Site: saxony
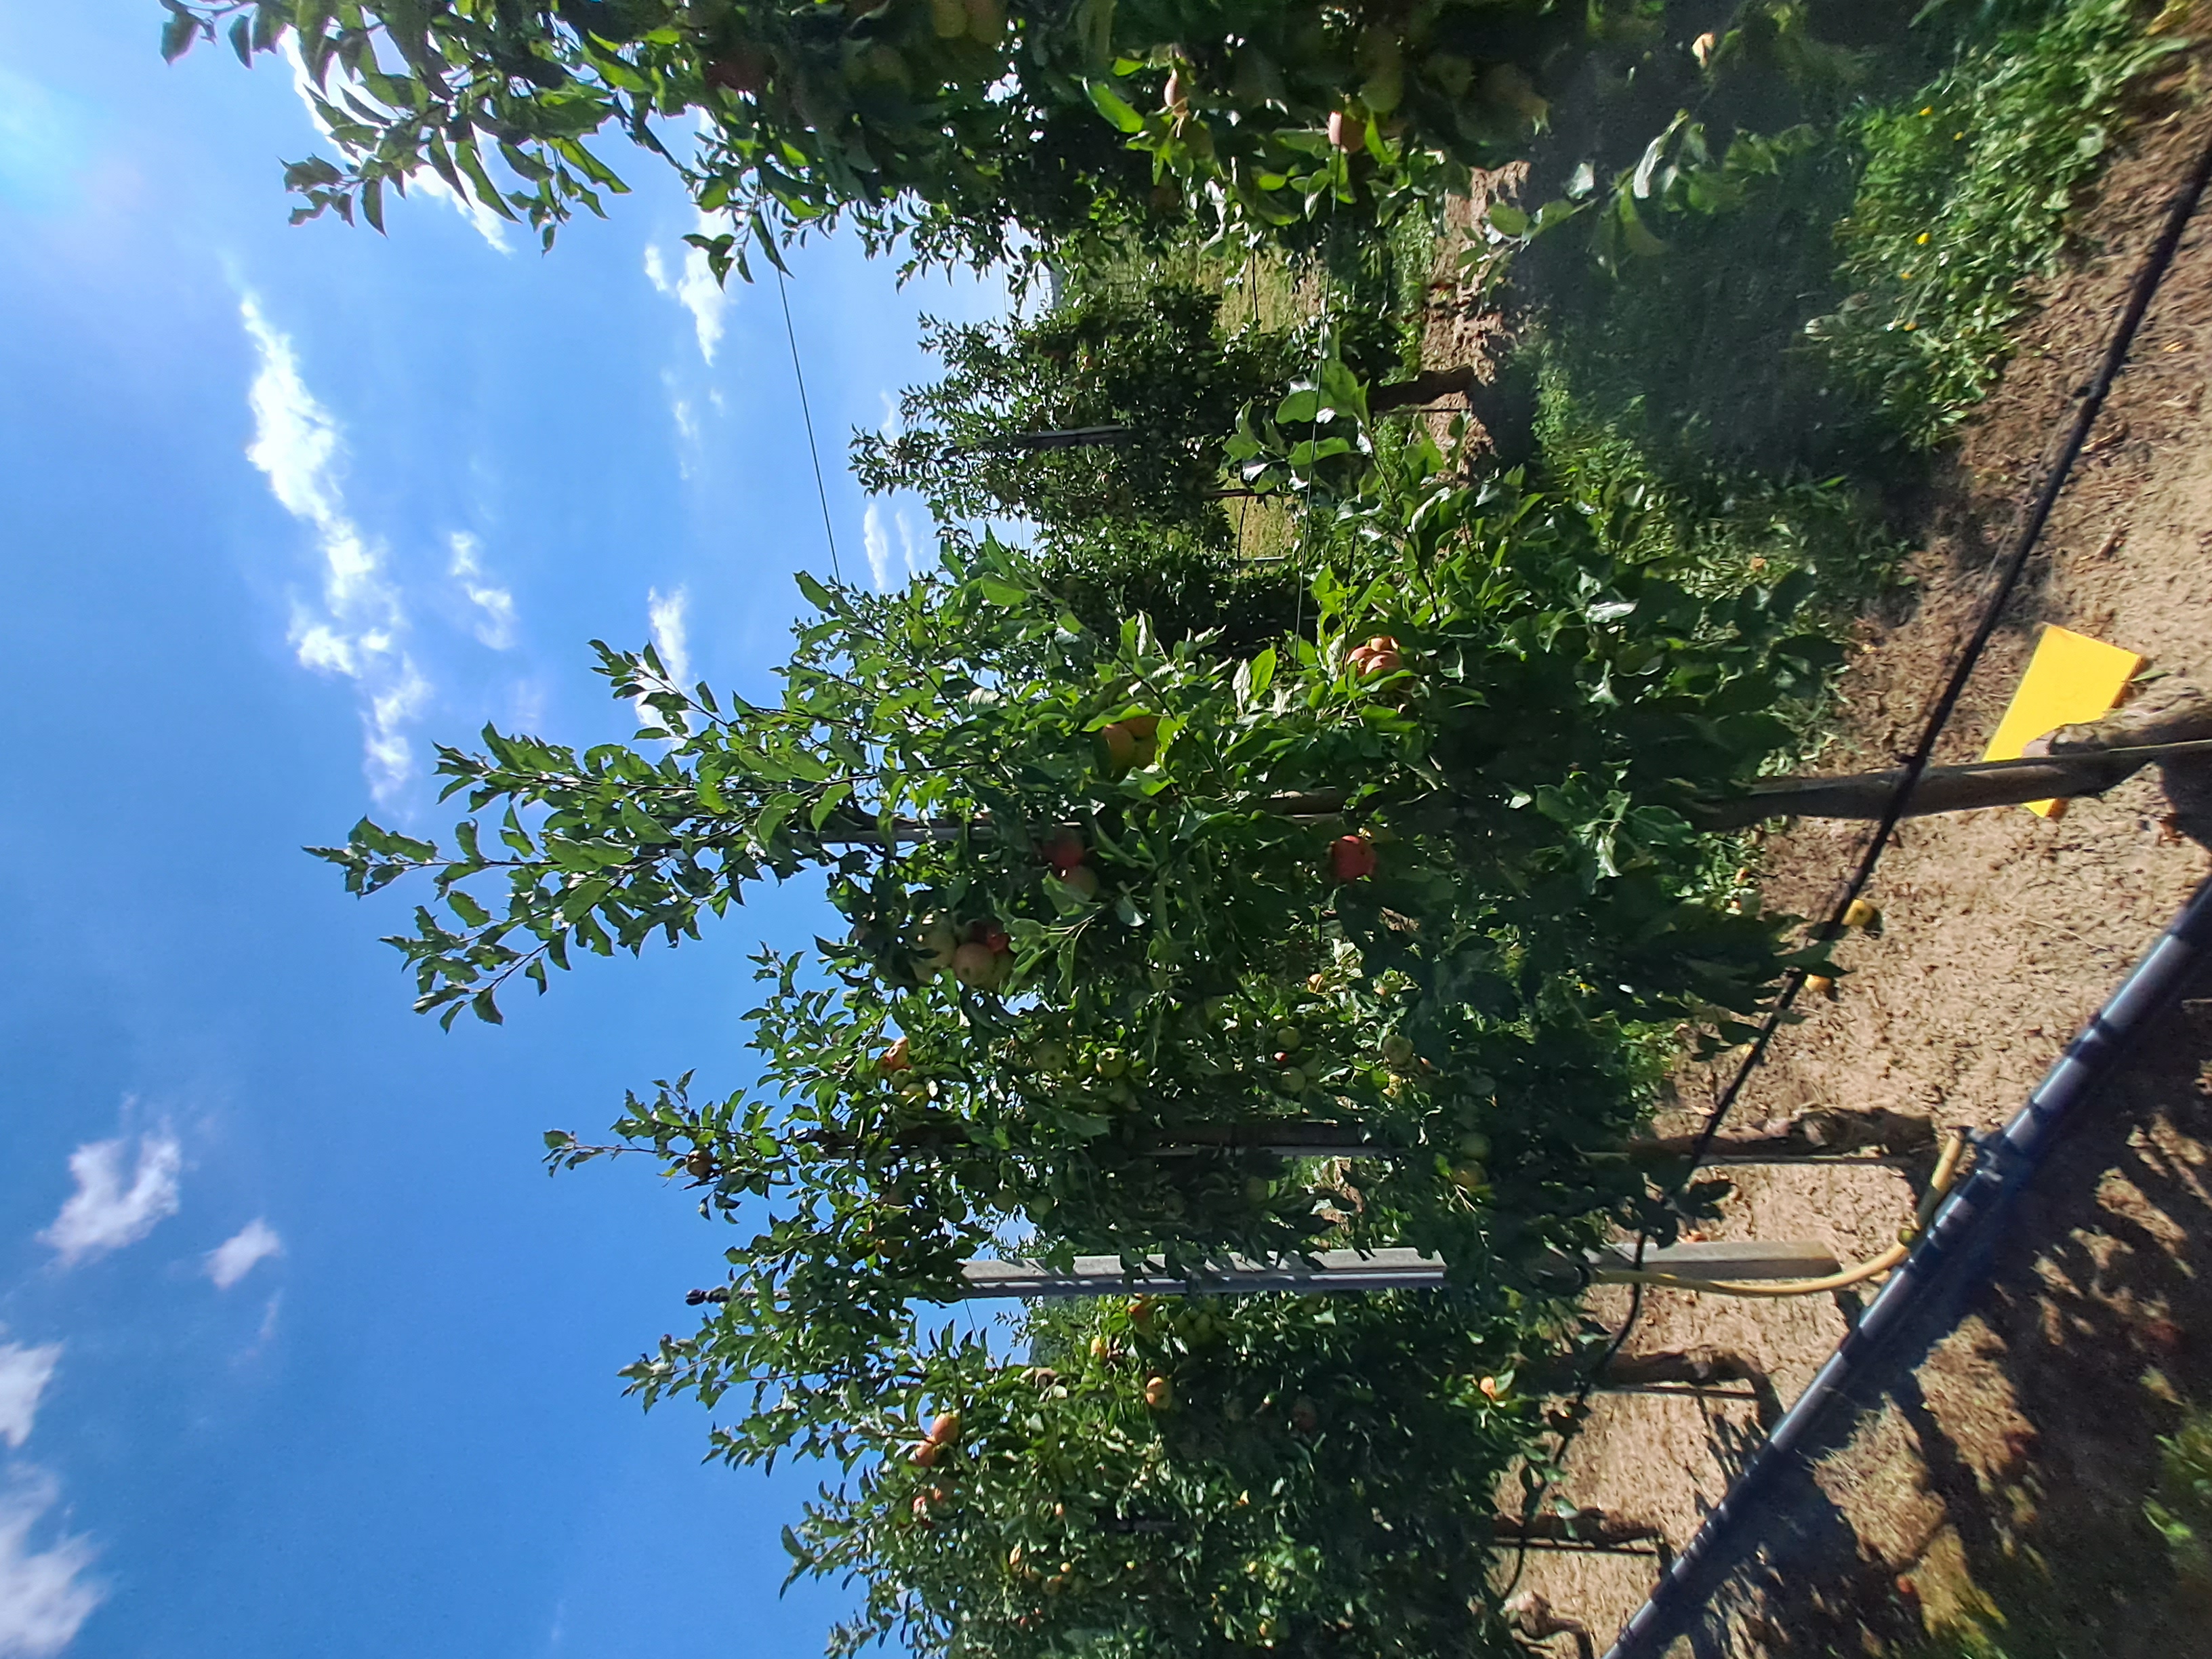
Growth stage (BBCH 81): Maturity of fruit and seed